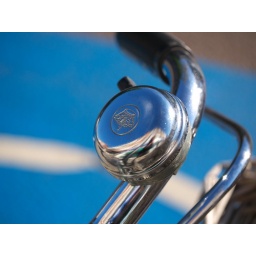
Bicycle tied to a pole in Tooting. The blue bokeh is the cycle lane painted on the road.